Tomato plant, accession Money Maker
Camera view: horizontal (90 deg, fisheye); turntable rotation: 270 degrees
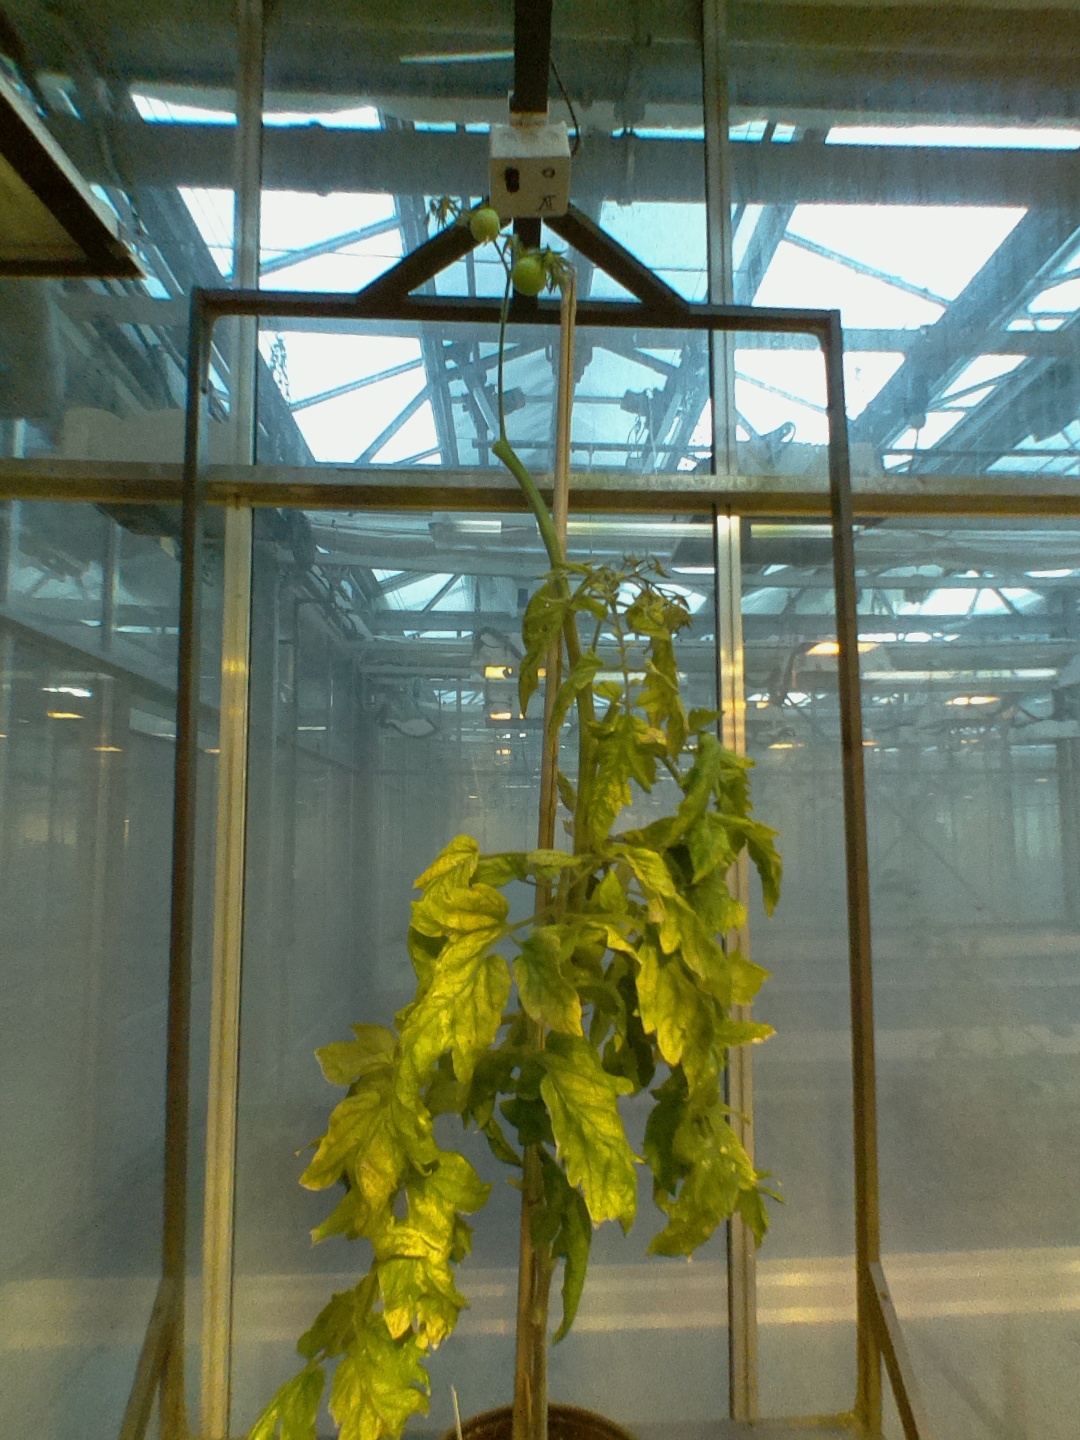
BBCH growth stage 78: 80% -90% of final fruit size